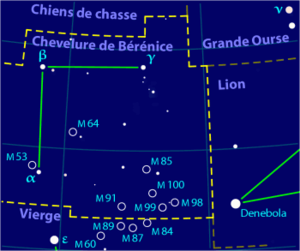
description Carte pour la constellation de la Chevelure de Bérénice source produite à l'aide du logiciel PP3 de copyright
La liste des constellations astronomiques est présentée dans le tableau ci-dessous. Elles sont au nombre de 88 en 1930, d’après le travail d’Eugène Delporte ou de 89 si on se réfère au nombre actuel en fonction du site web de l’Union astronomique internationale. Parmi ce nombre de 89 constellations officielles, il est à noter que la constellation Navire Argo a été divisée en 3, ce qui ramènerait le nombre officiel de constellations complètes à 87 mais la constellation Serpens étant divisée par 2 parties, c'est la deuxième partie de Serpens qui est comptabilisée pour retomber sur 88.